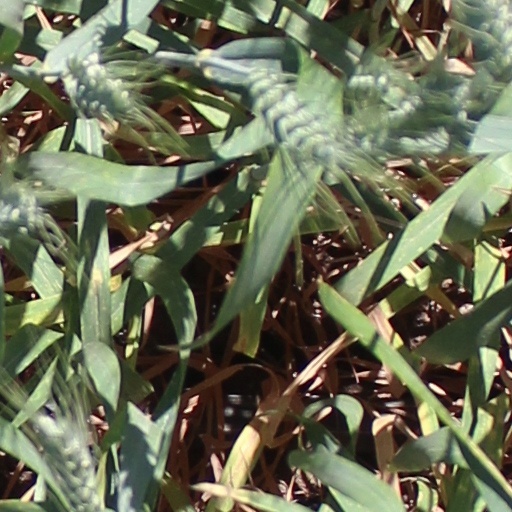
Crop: wheat